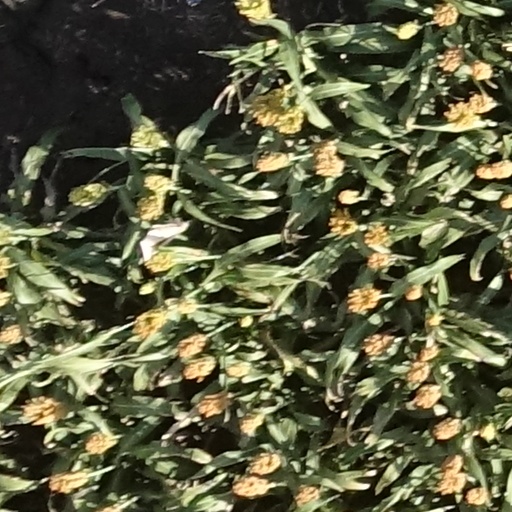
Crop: sorghum